Vernon Jones

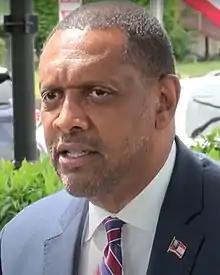
Jones in 2021

Vernon Angus Jones (born October 31, 1960) is an American politician who served in the Georgia House of Representatives from 1993 to 2001 and from 2017 to 2021.